Sydney Beaumont

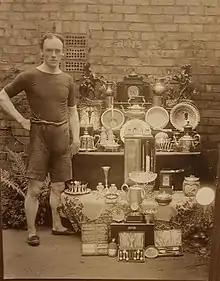
Beaumont with his athletics trophies

Sydney Beaumont (8 October 1884 – May 1939) was an English professional footballer and football manager, runner and cricketer. He played at both half back and left wing during his football career and won many trophies for middle-distance running.